Pie-IX BRT

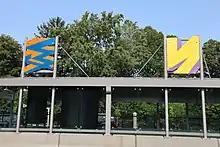
"Kyrielle" by Jean-Sébastien Denis

Owing to Quebec's percent for art programme, and following the example of the Montreal Metro, the Pie-IX BRT will have artwork at its stations. "Kyrielle" by Montreal born artist Jean-Sébastien Denis consists of painted aluminium in 70 different varieties, fixed to the Pie-IX BRT shelters. The patterns and colours of the aluminium evoke flags and other emblems.